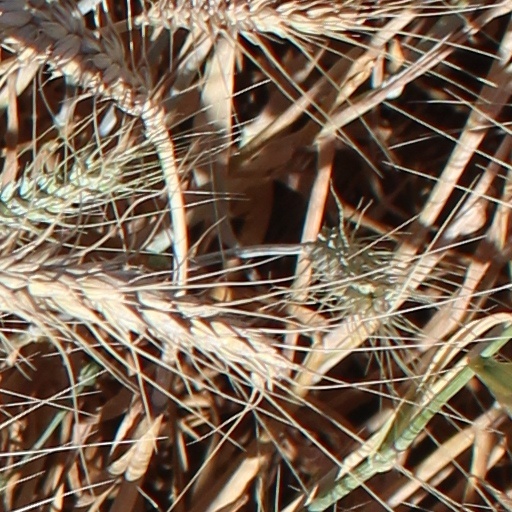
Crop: wheat